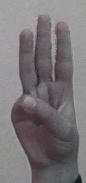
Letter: thaa